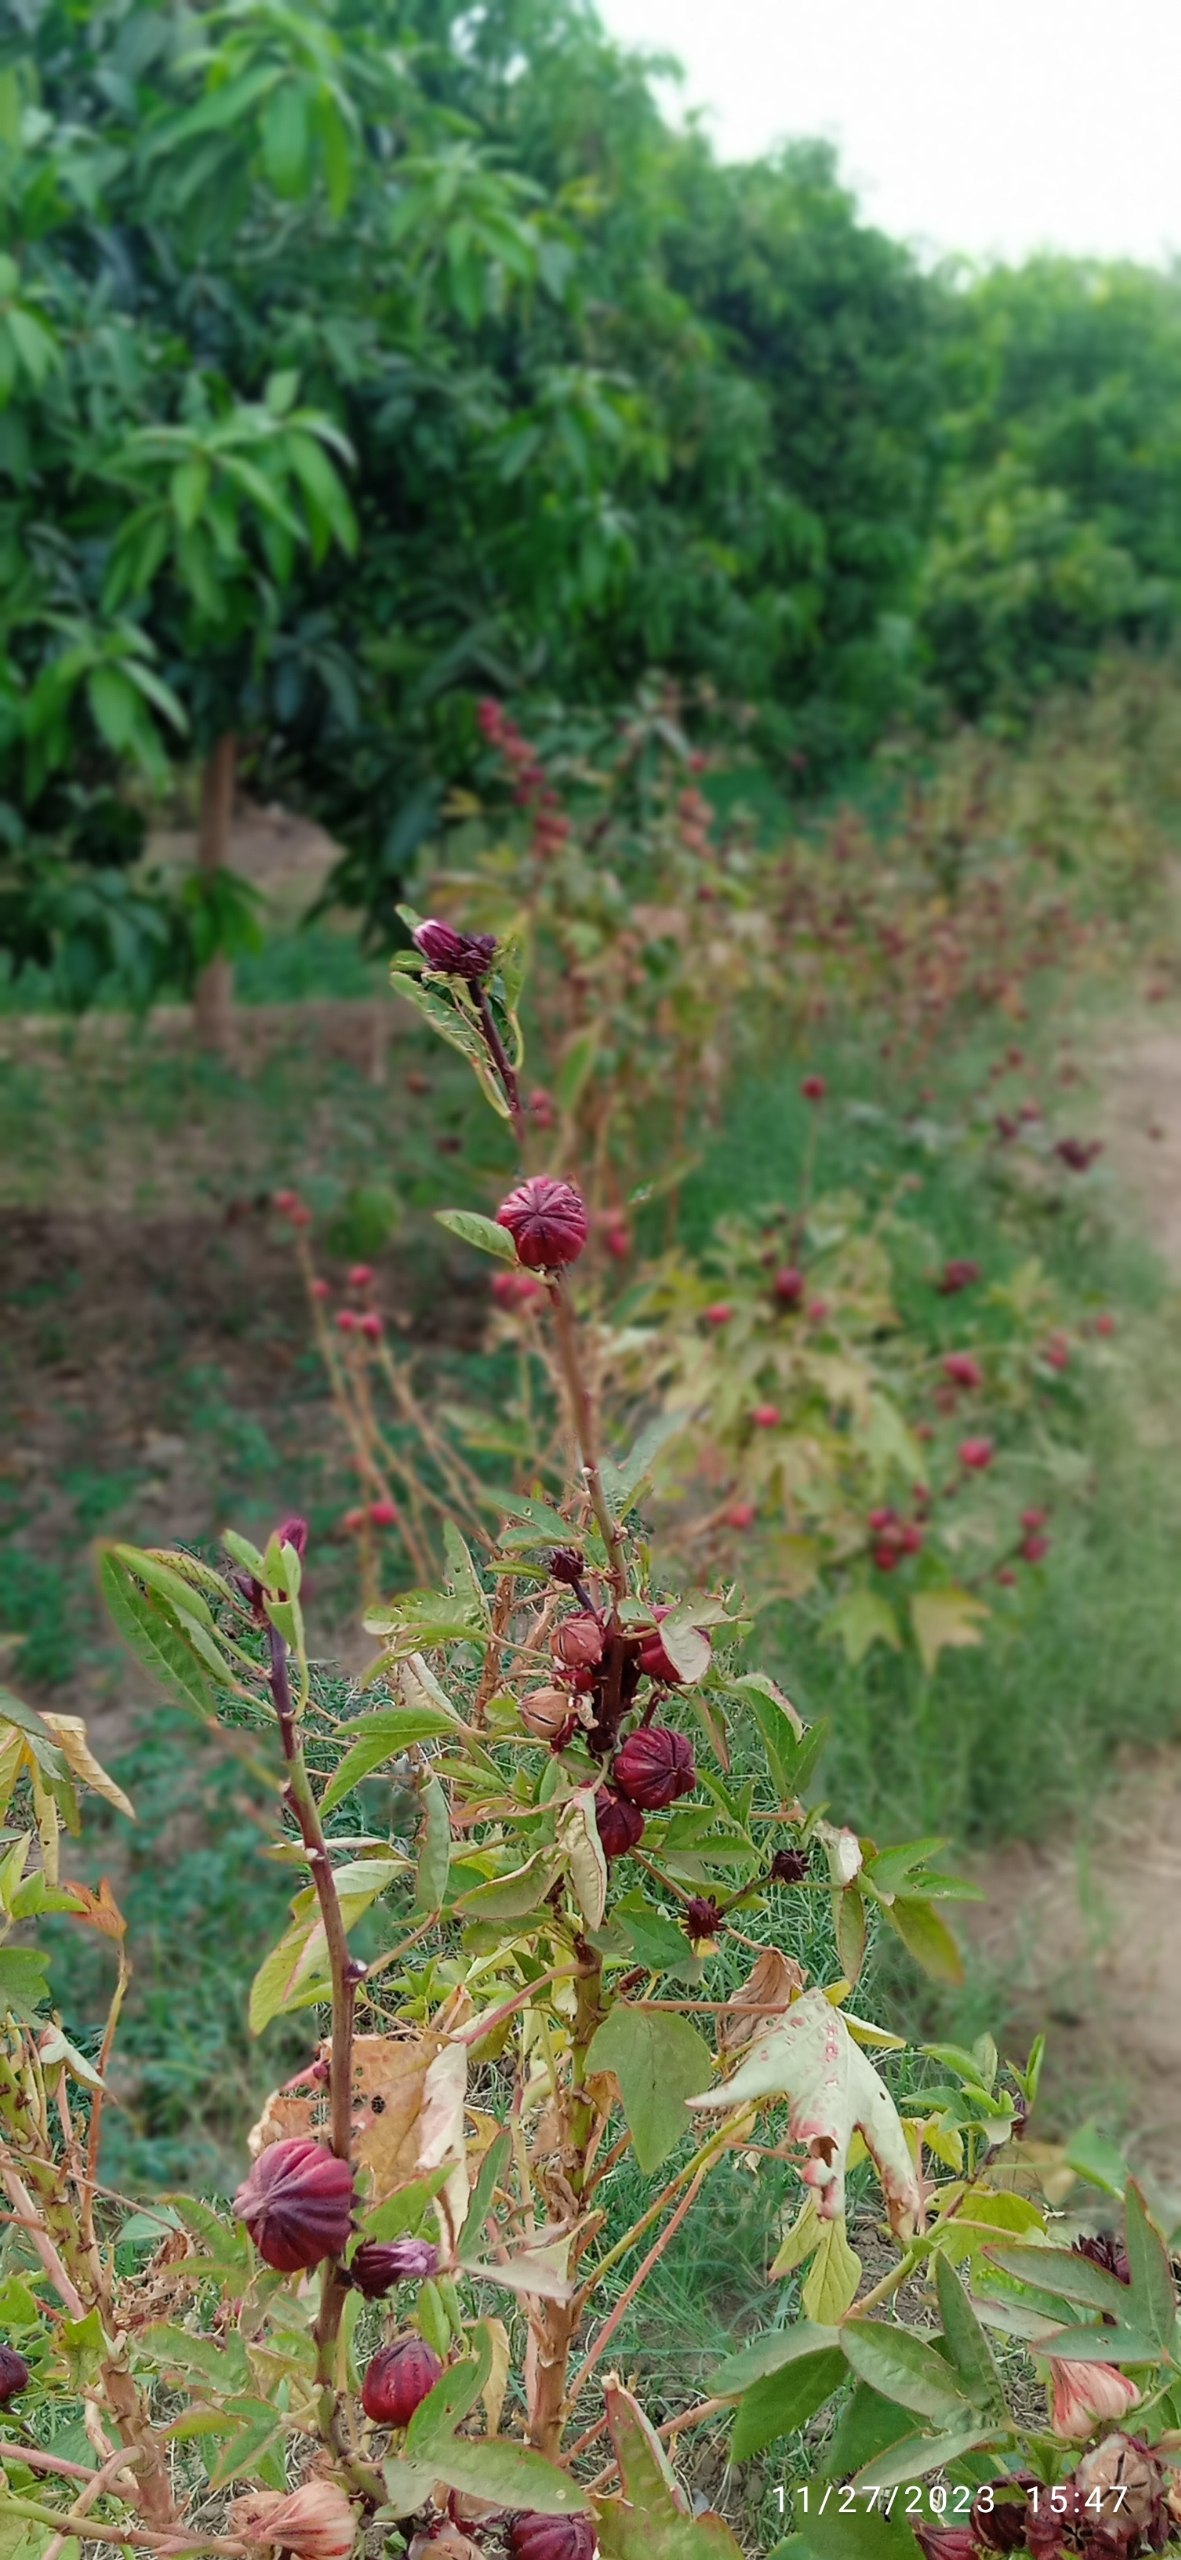
الوصف بالفصحى: شجرة كركديه
الوصف بالعامية السودانية: شجرة حقت كركديه
التصنيف: Agriculture & Livestock